Ippen Shōnin Eden

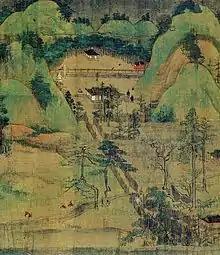
Landscape of Mount Kōya, in which the Chinese "shanshui" style is perceptible in the colours and the impression of 'progress' leading to the end of the journey, here the . Only the proportions of the people break the realistic perspective. (Scroll II, Section 4)

The , characterized by its realism and colours, belongs to the style of the Kamakura period. However, unlike most of the day, the early influences of the wash technique of the Song dynasty in China are also on display. The work is based on the alternation between calligraphy and painted sequences, over 48 sections in total (in reference to the 48 wishes of Amida). Transitions between paintings are most often marked by expanses of mist or water, buildings or the change of seasons. The composition presents the same dualism between techniques typical of and incorporation of Chinese Song and Yuan elements.